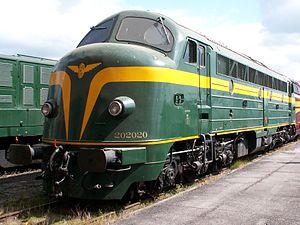
La locomotive diesel 202.020 de l'association de préservation belge ""Patrimoine Ferroviaire et Touristique"" (PFT) vue à l'espace-train de Saint Ghislain, l'un des dépôts de l'association lors d'une bourse ouverte au public. Cette machine, construite en 1955 par l'Anglo Franco Belge sous licence de l'Electro Motive Division de General Motors avait initialement été commandée par la SNCB (les chemins de fer belges) puis cédée avant même sa livraison aux CFL (les chemins de fer Luxembourgeois) ou elle porta le matricule 1602. Contrairement aux série 52 conservées par la SNCB (type 202 avant 1970), les machines luxembourgeoises ont conservé leur carrosserie d'origine (avec leur cabine à ""gros nez"" dérivée du design américain ""bulldog nose"" des type F). Aussi, l'association PFT à profité de l'occasion d'acquérir l'une de ces machines lors de leur retrait du service afin de la repeindre dans la livrée Belge de leurs débuts. Entretemps, le PFT a également récupéré la 1603 des CFL lors de la faillite de la Vennbahn. Celle-ci est conservée dans la livrée CFL qu'elle portait lors de son retrait du service."
"La série 52 est une petite série de locomotives diesel de la SNCB. Ensemble avec les séries 53 et 54, elles forment un ensemble de 40 motrices qualifiées de ""gros nez"", eu égard à leur silhouette. De conception américaine, elles comptent de nombreuses cousines fabriquées en Suède par nohab pour les chemins de fer hongrois : série M61, danois : séries MX et MY, Norvégiens : série Di3.